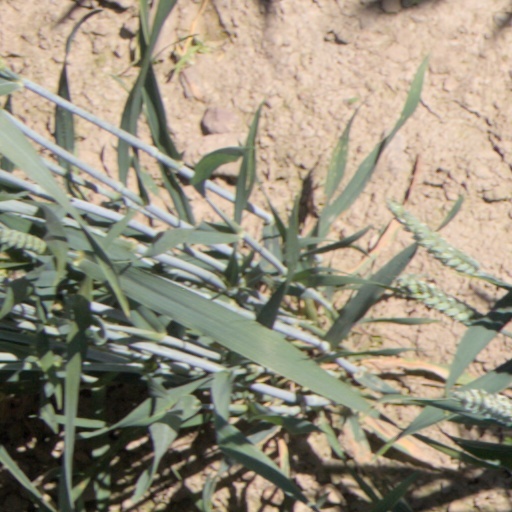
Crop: wheat